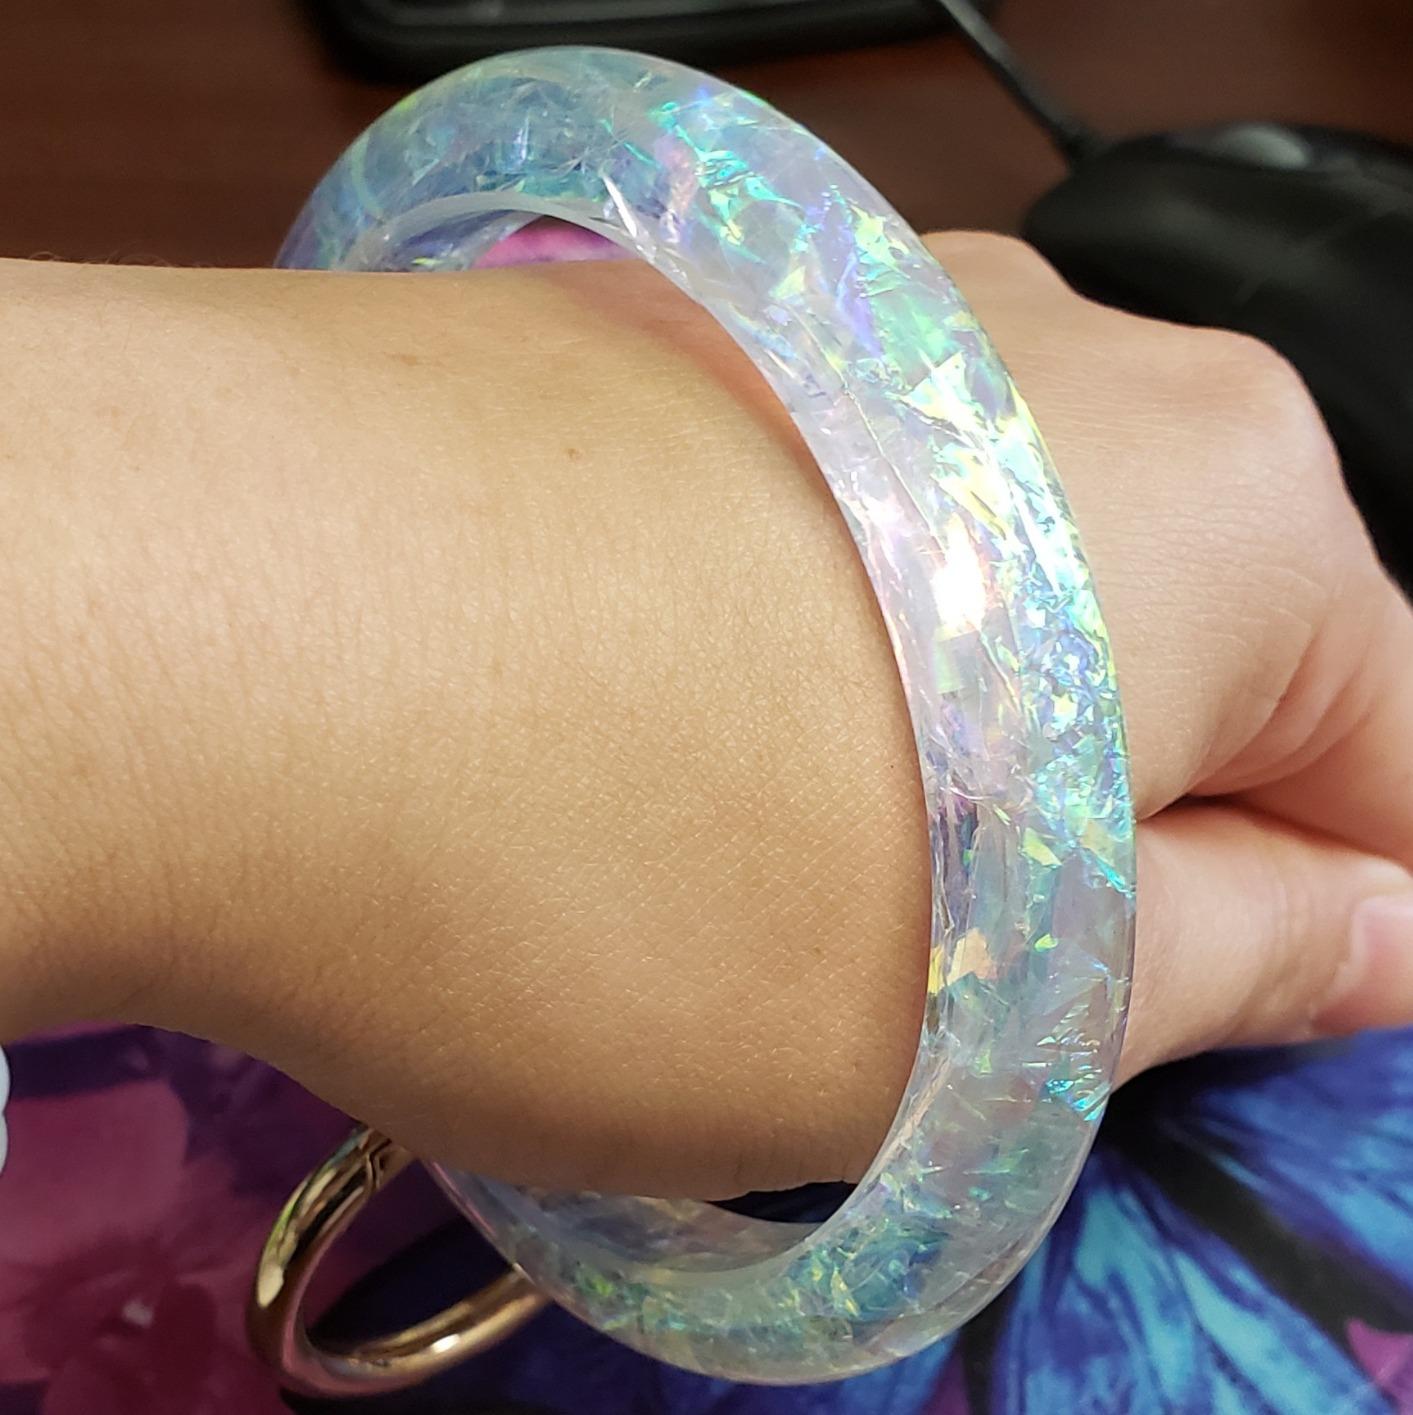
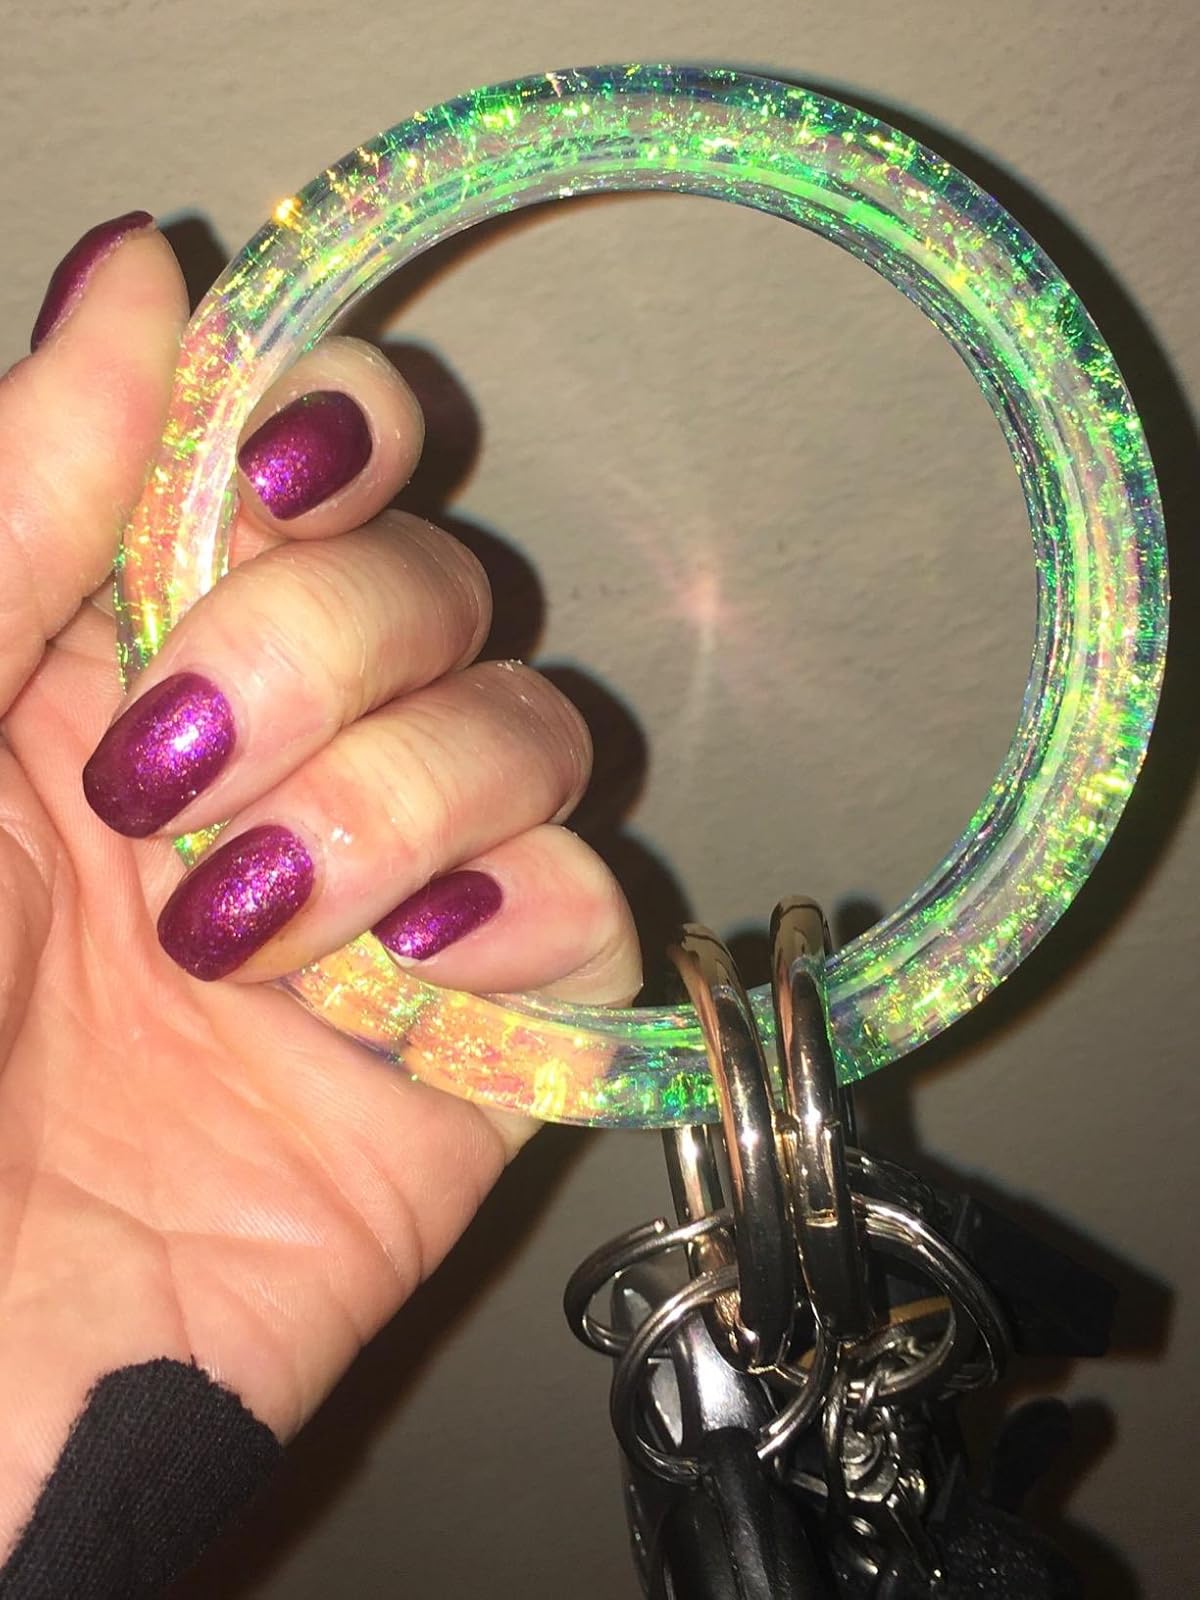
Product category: accessories_keychain
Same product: yes